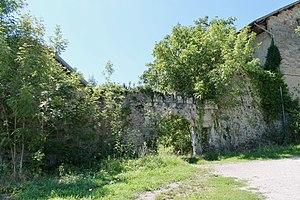
Ruines de la maison forte de Mionnaz (début du Template:S-), située sur la commune française de Menthonnex-sous-Clermont (Haute-Savoie).
La maison forte de Mionnaz est une ancienne maison forte, du début du XIVᵉ siècle, centre de la seigneurie de Mionnaz, qui se dresse au hameau éponyme sur la commune de Menthonnex-sous-Clermont dans le département de la Haute-Savoie en région Auvergne-Rhône-Alpes.
Menthonnex-sous-Clermont est une commune française située dans le département de la Haute-Savoie, en région Auvergne-Rhône-Alpes.